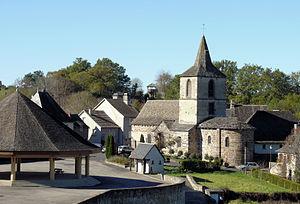
Chalvignac - Place de l'église
Chalvignac est une commune française située dans le département du Cantal, en région Auvergne-Rhône-Alpes.